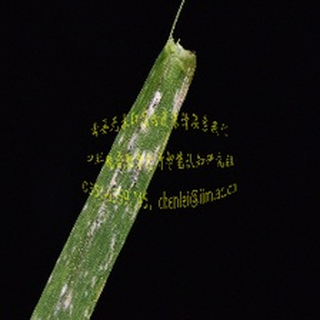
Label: wheat_mildew